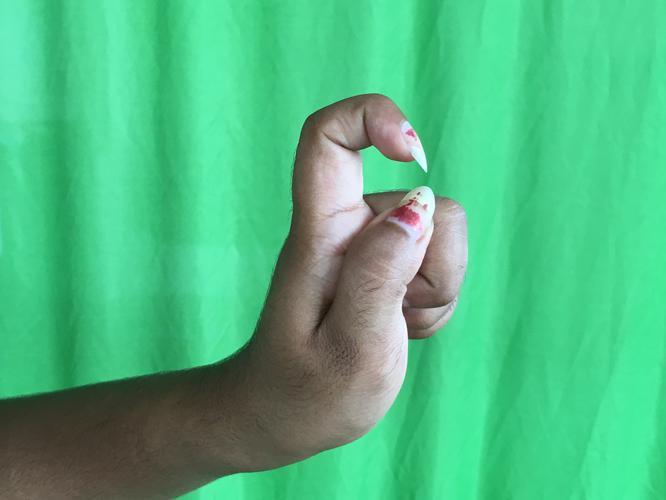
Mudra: Tamarachudam
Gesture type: single_hand